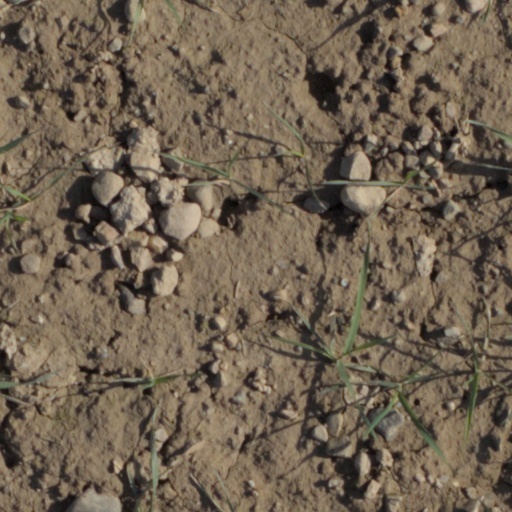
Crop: wheat